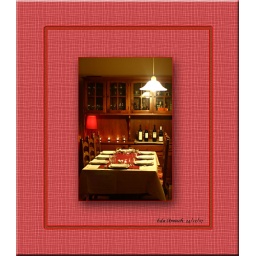
The table was very well set and there were candles spread all over the room